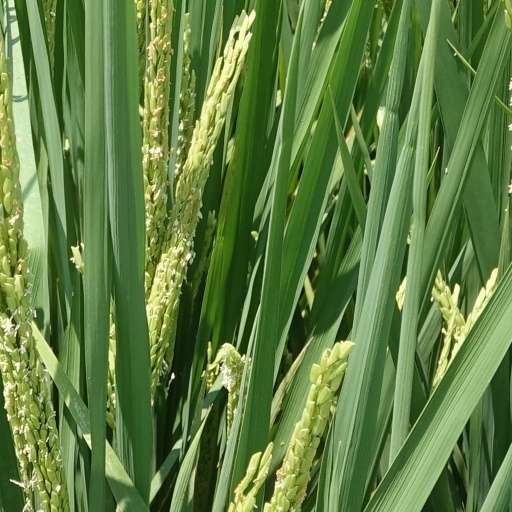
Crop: rice